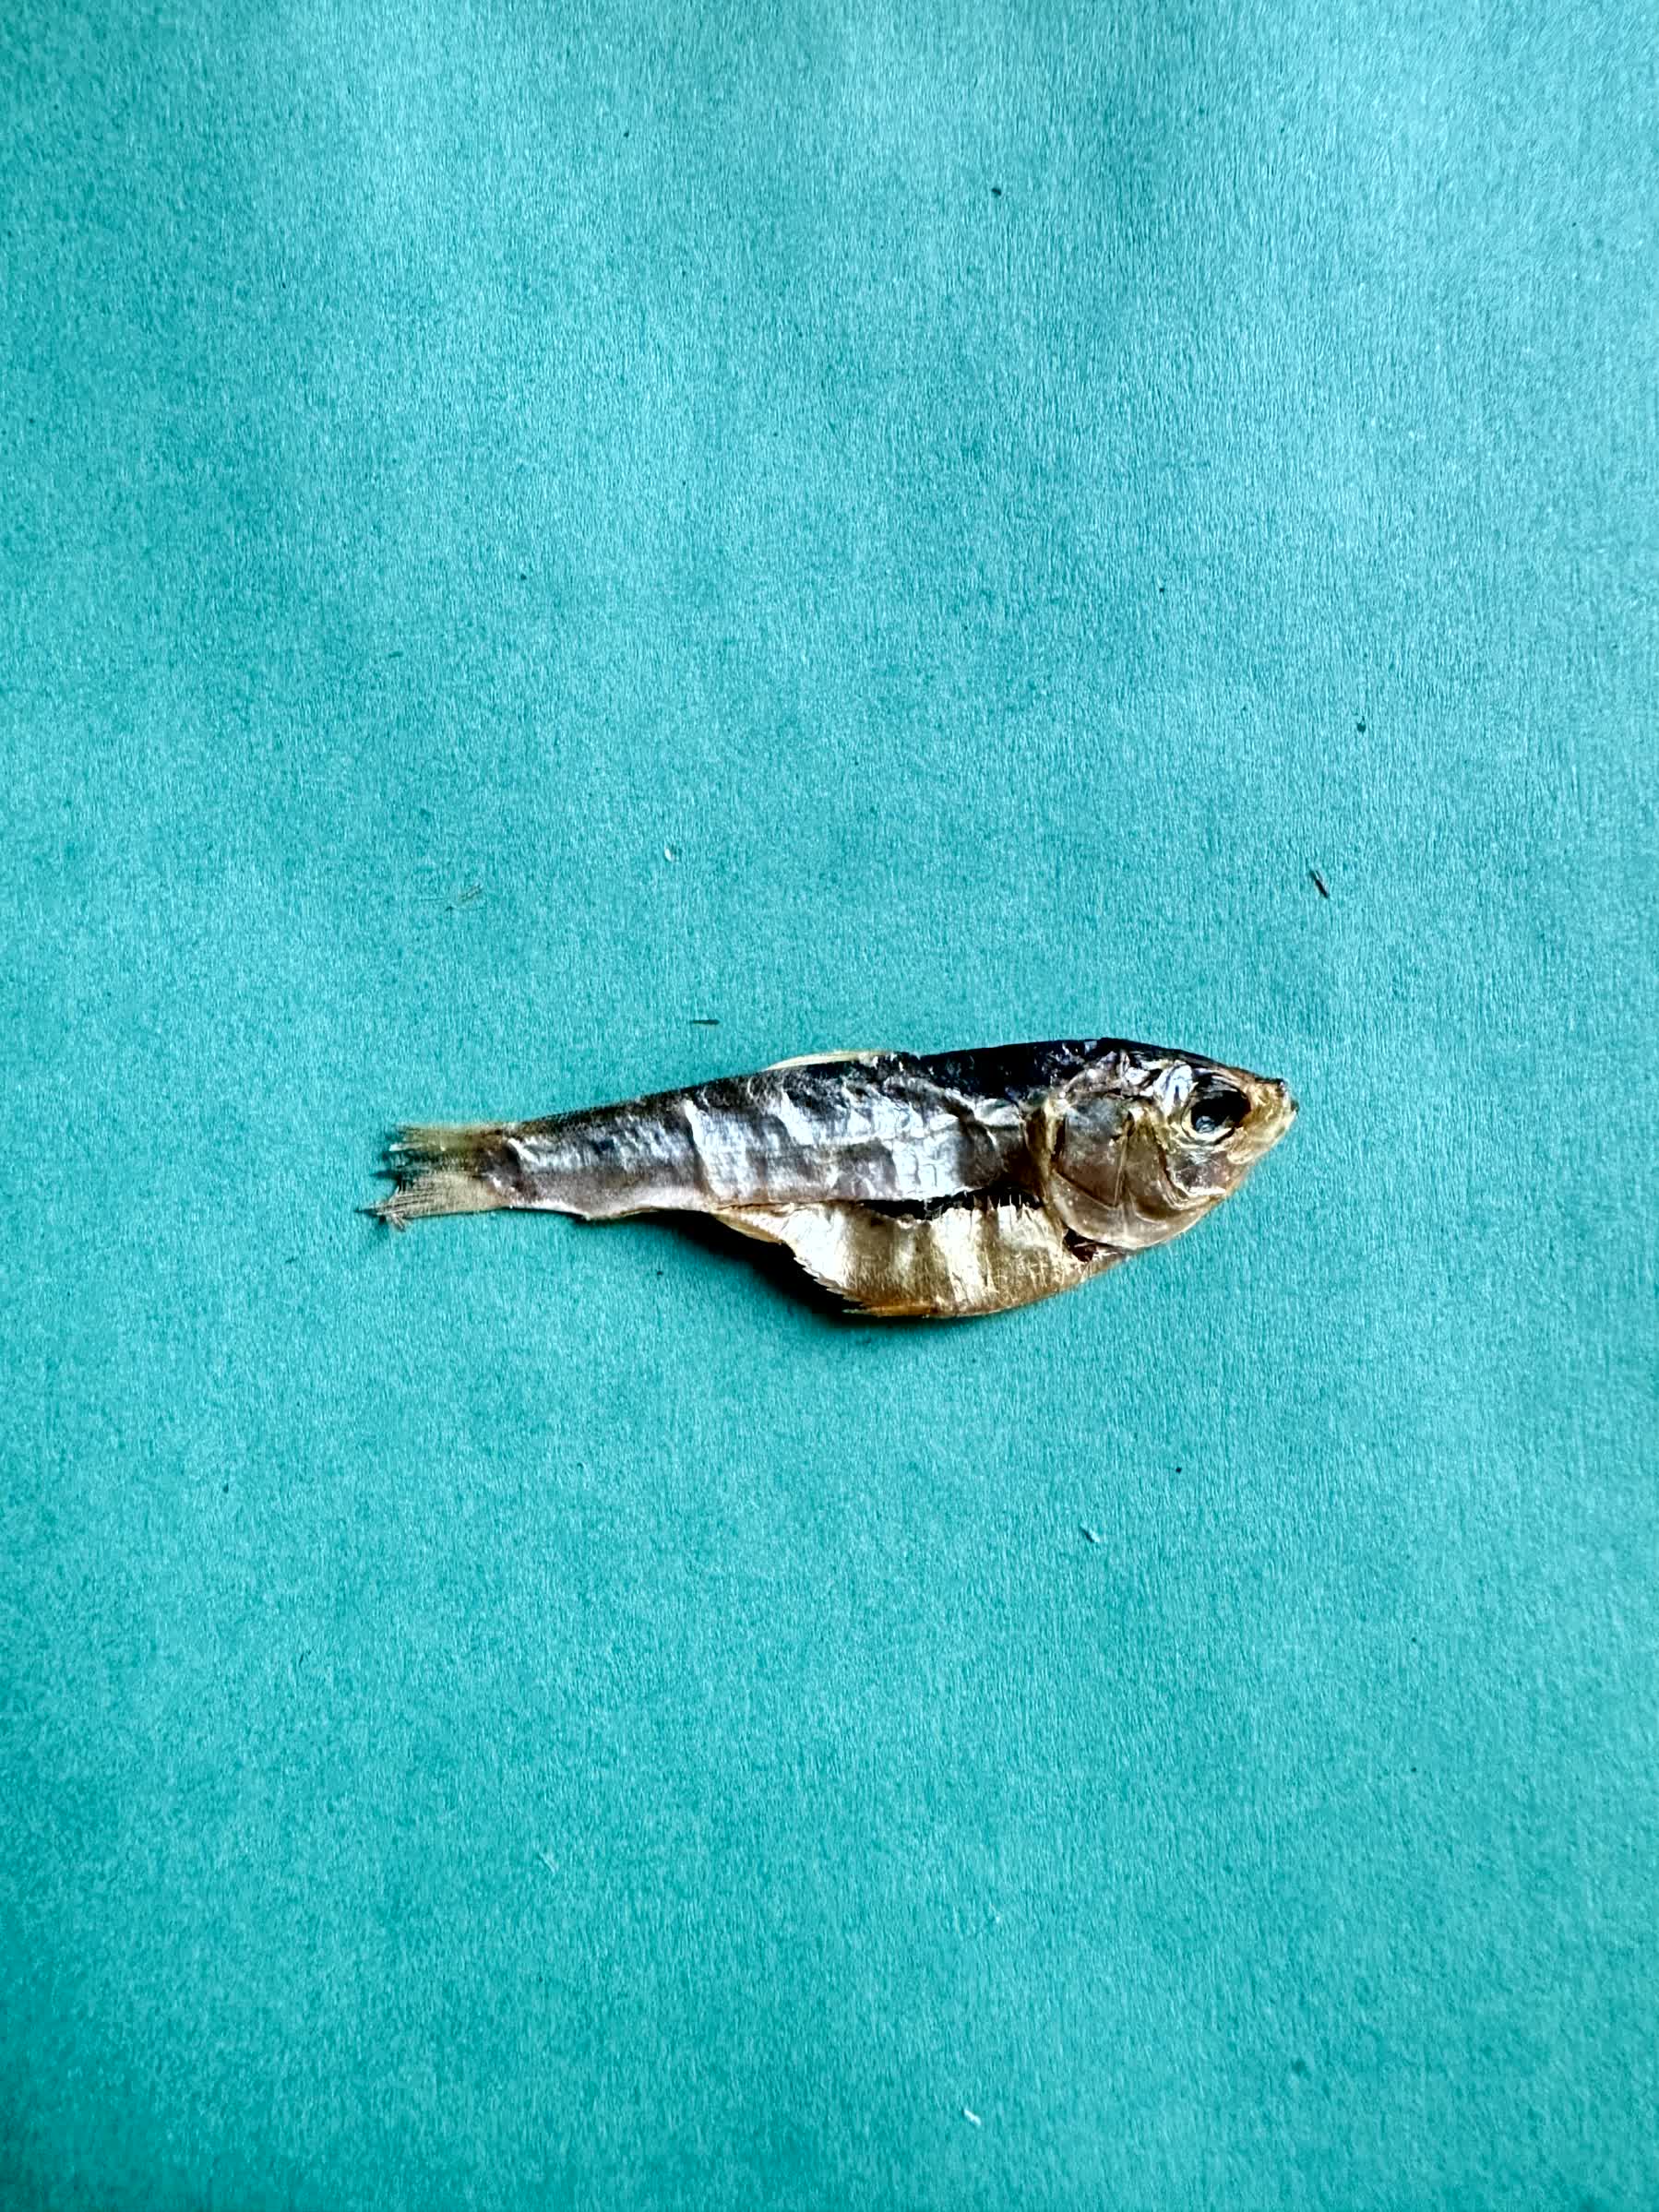
Species: Chapila